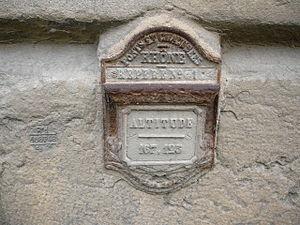
Plaques en métal à proximité de l'entrée du fort de la Vitriolerie à Lyon. Sur la première il est inscrit: «166,48». Sur la seconde il est inscrit
Le fort de la Vitriolerie est un ouvrage de la première ceinture de Lyon. Il est aujourd'hui plus connu sous le nom de quartier général Frère à Lyon.